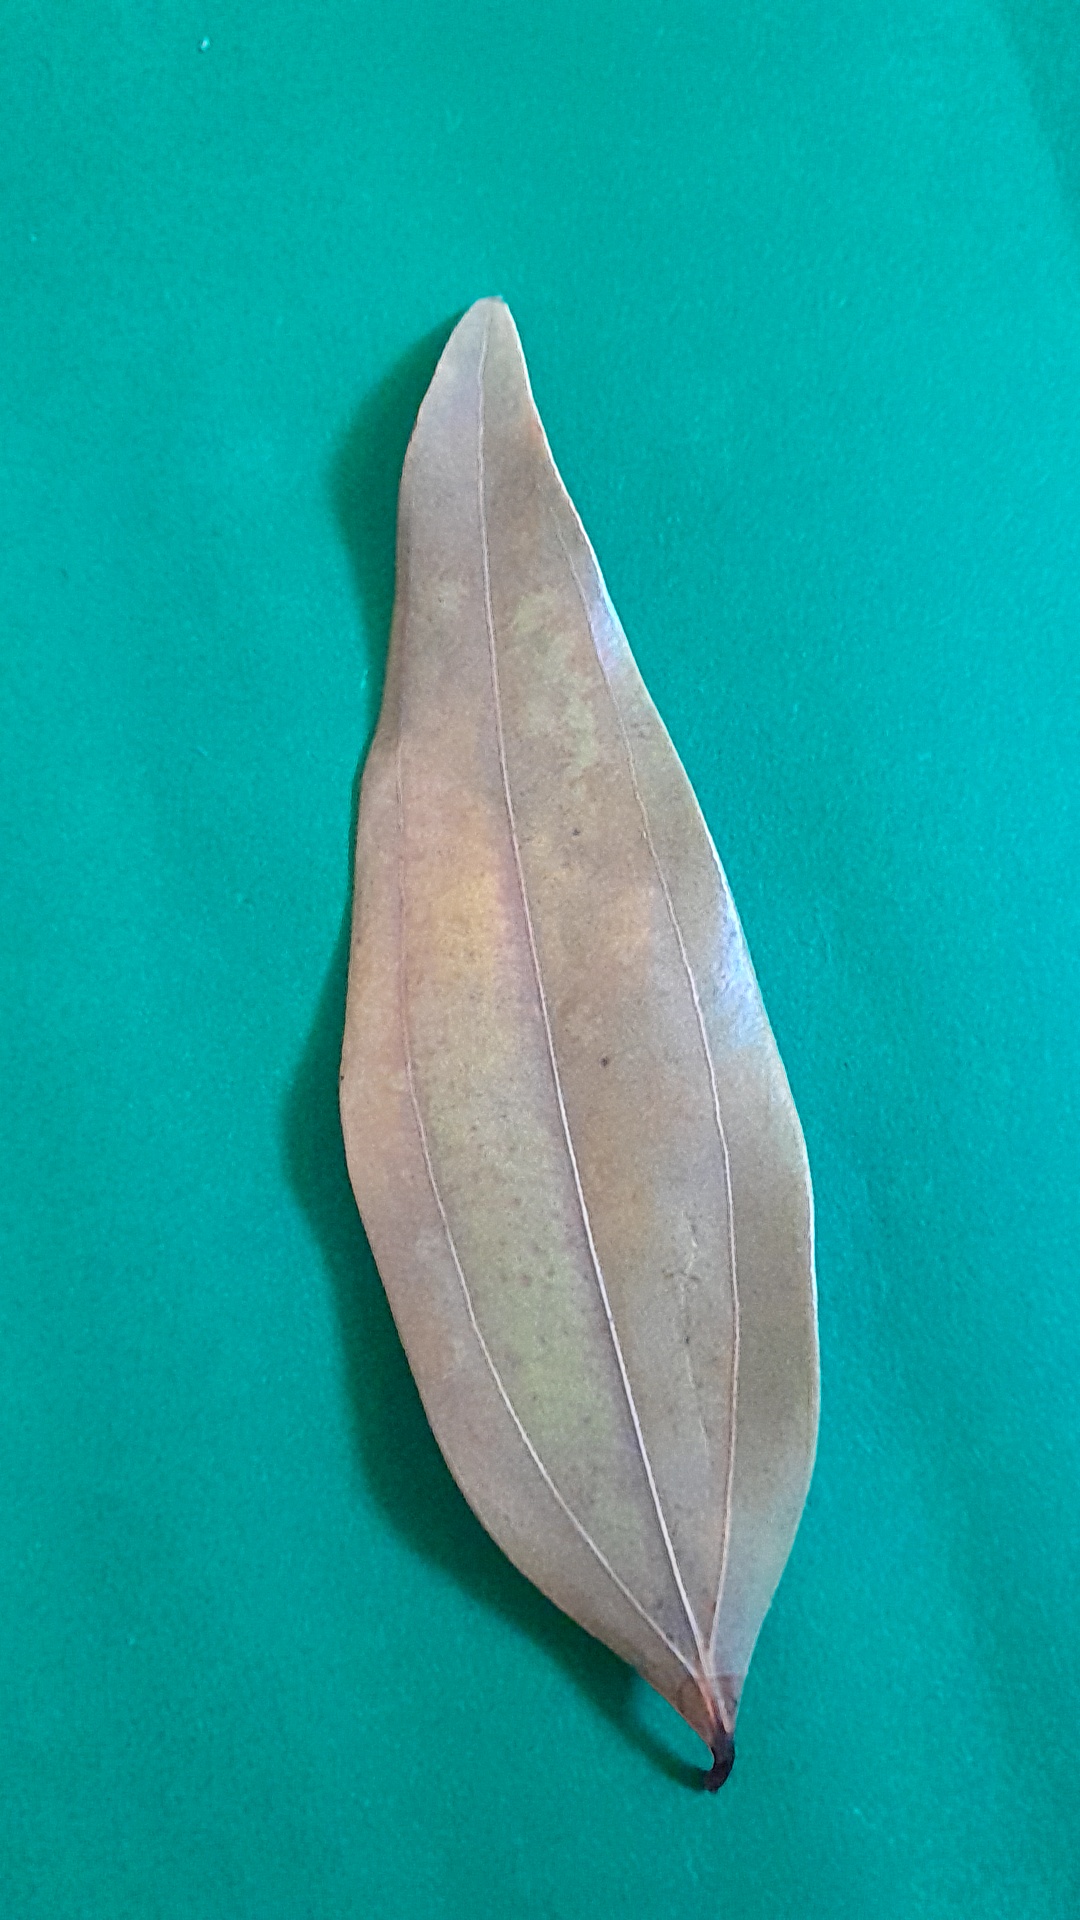
Label: Dry Leaf